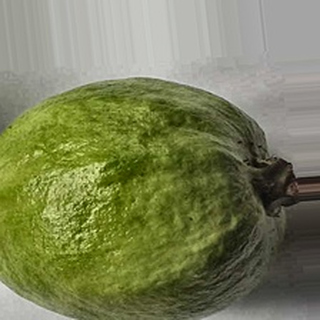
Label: healthy_guava